Pascal's wager

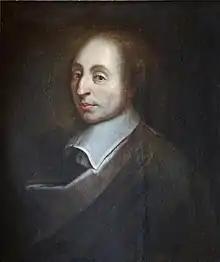
Blaise Pascal (1623–1662)

Pascal's wager is a philosophical argument advanced by Blaise Pascal (1623–1662), a French mathematician, philosopher, physicist, and theologian. This argument posits that individuals essentially engage in a life-defining gamble regarding the belief in the existence of God.